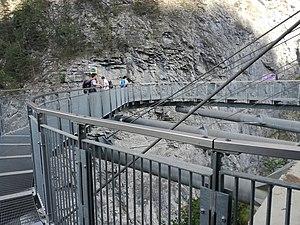
Pré-Saint-Didier est une commune italienne alpine de la haute région Vallée d'Aoste.